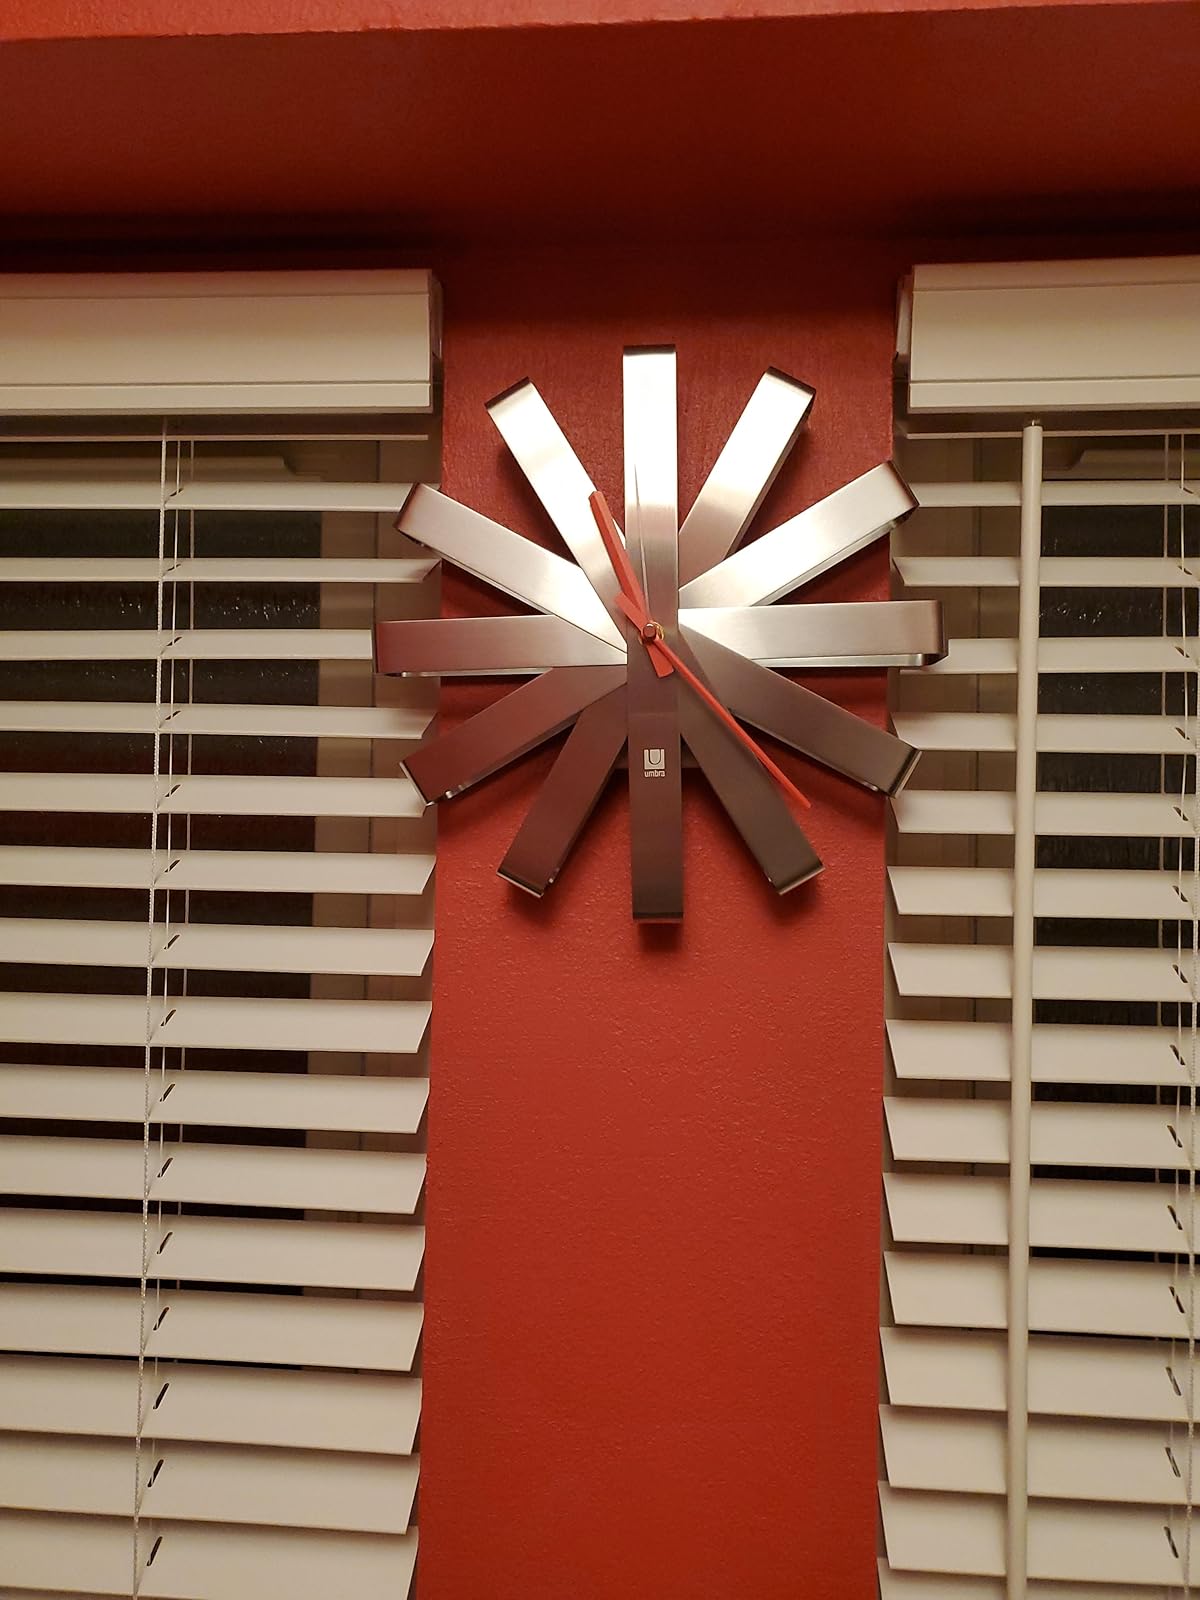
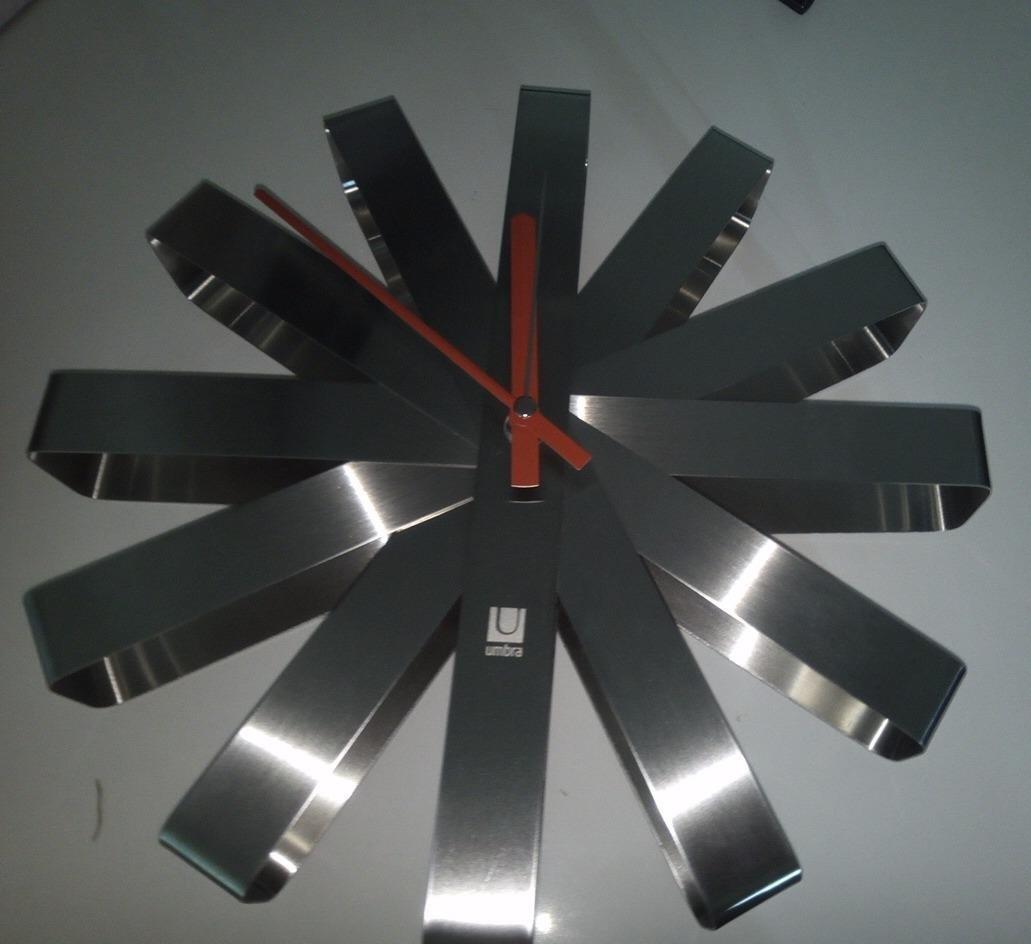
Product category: clock
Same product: yes